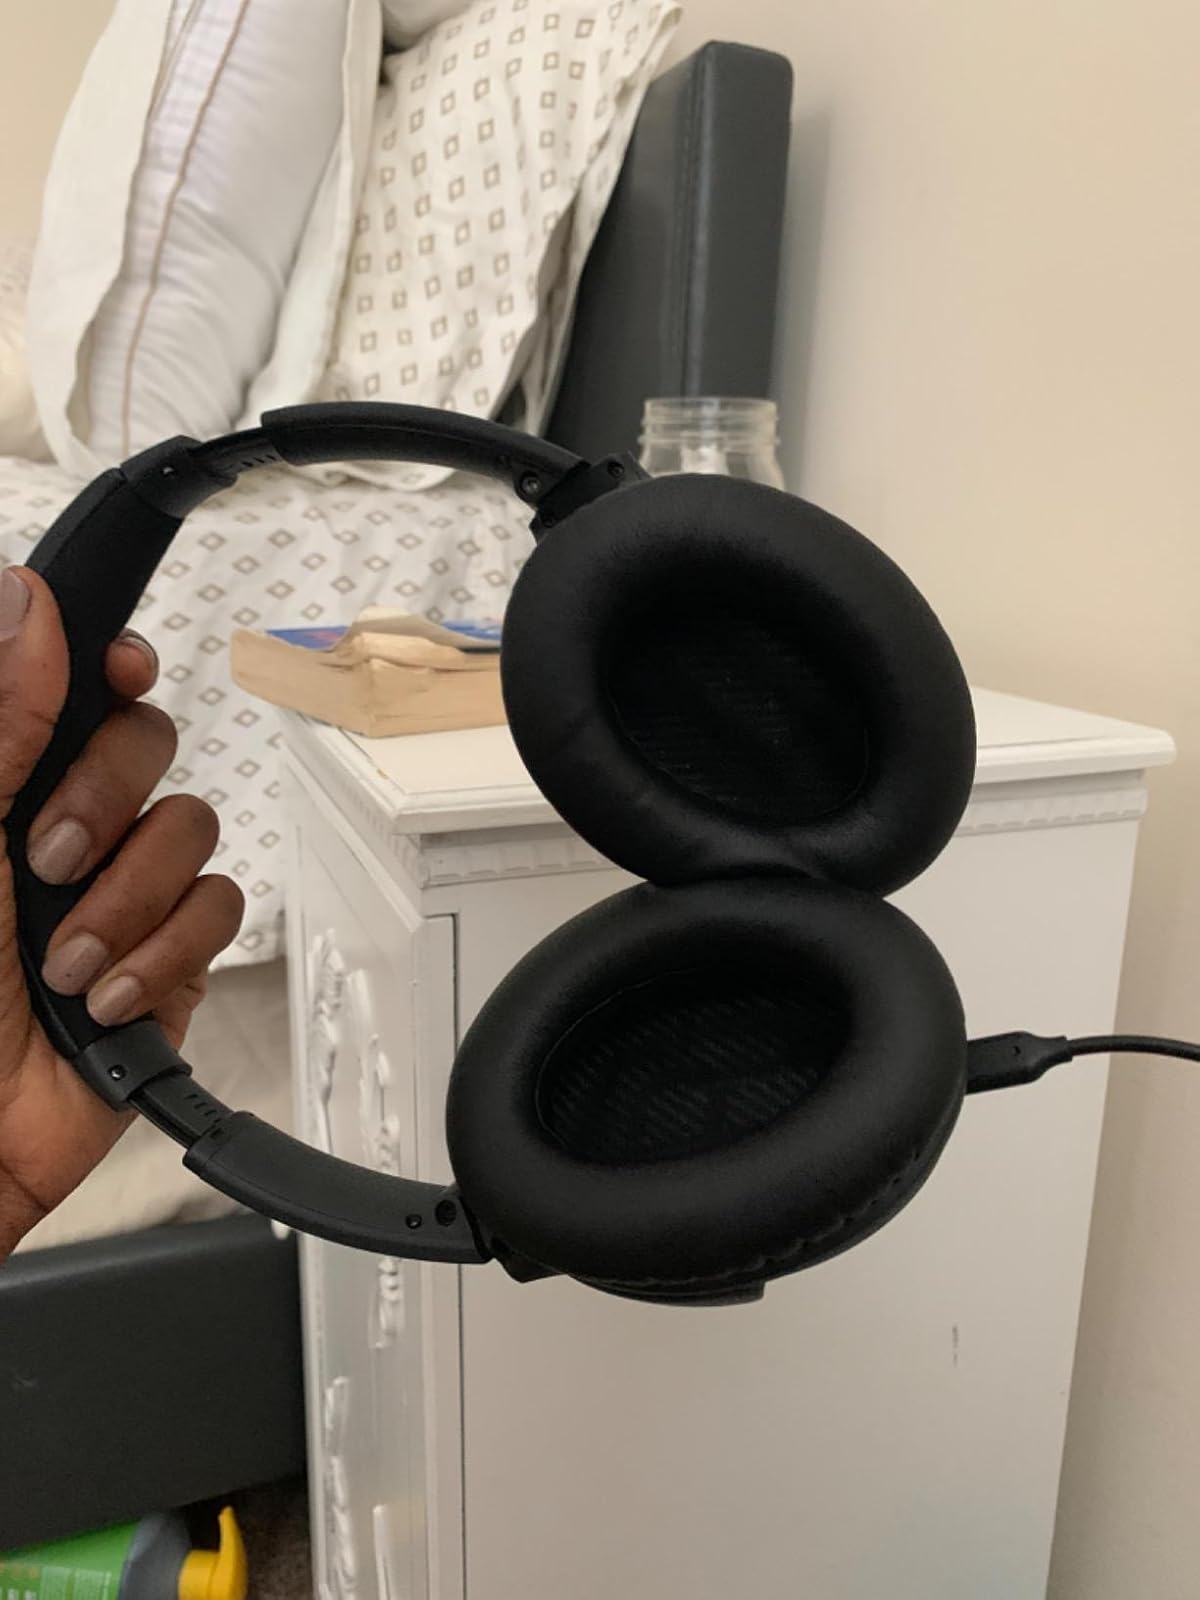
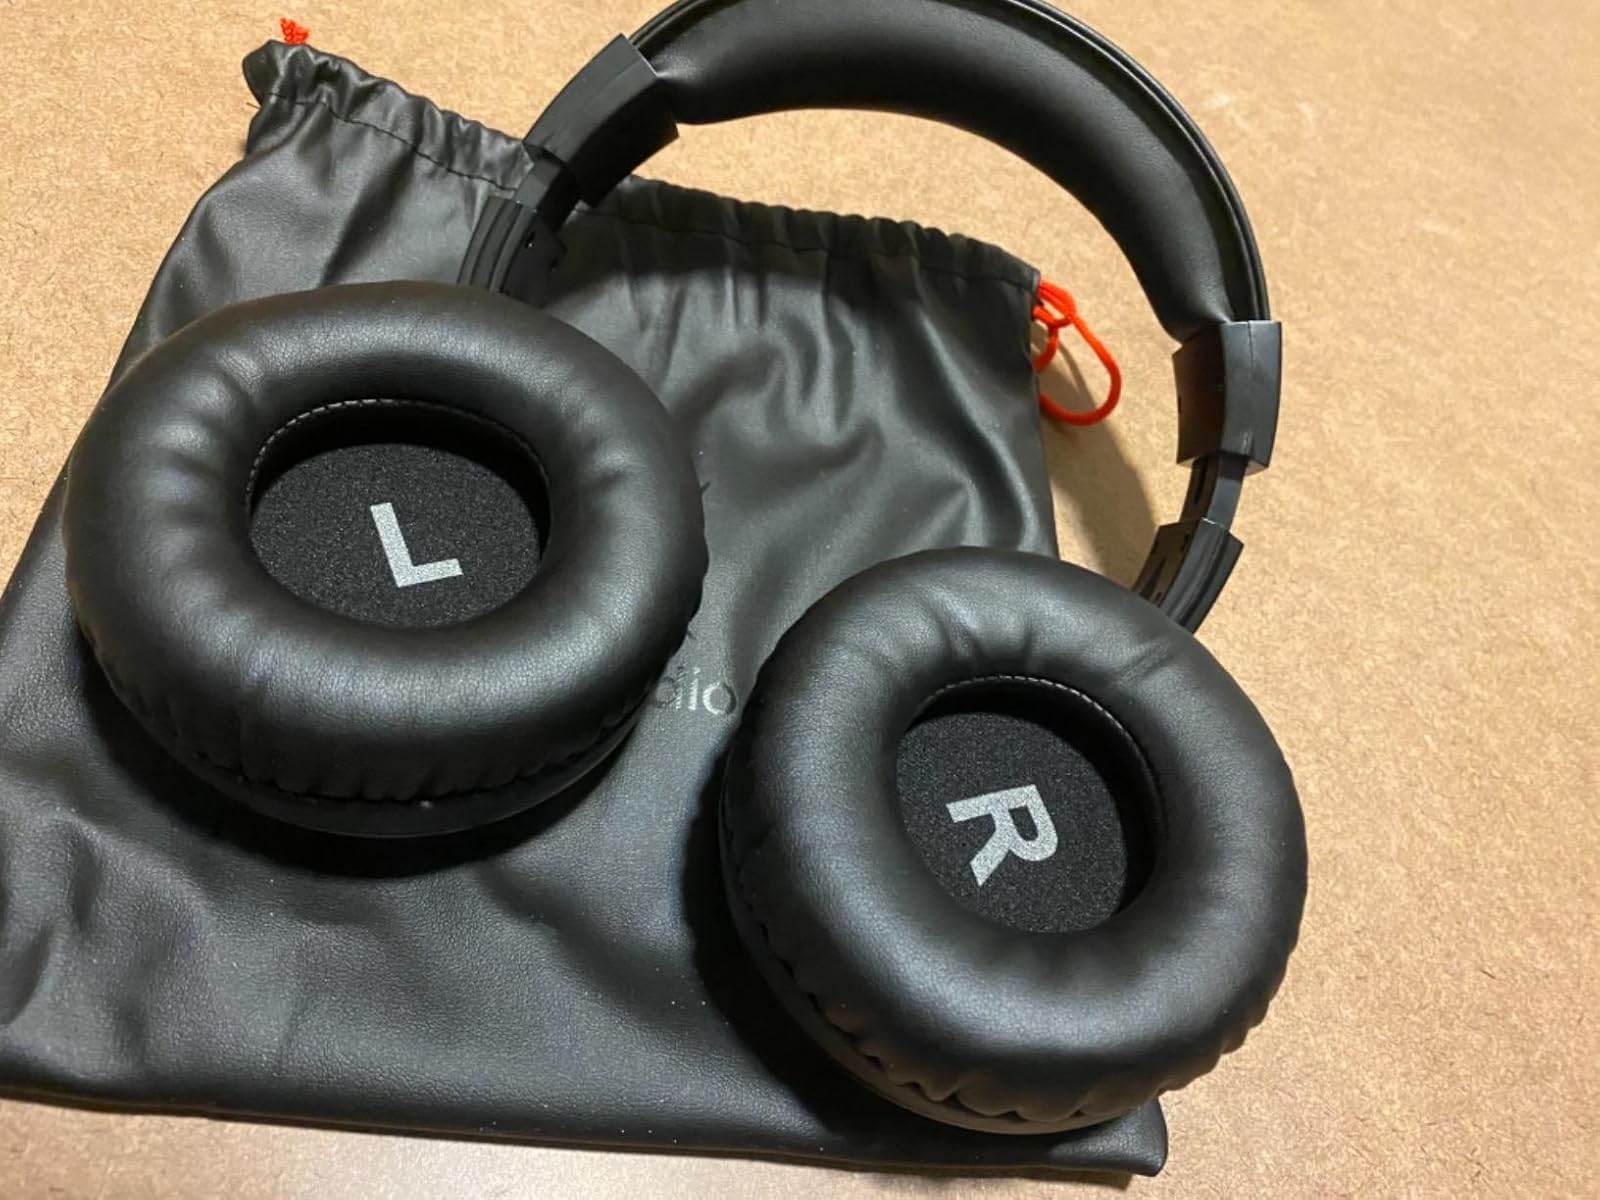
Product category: headphones
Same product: no